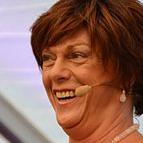
Age: 61